Aram Khachaturian

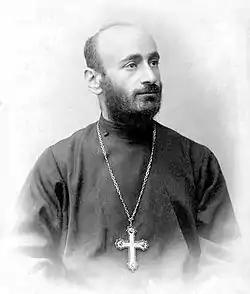
Khachaturian used the "raw material" made available by Komitas "(pictured)", who in the early 20th century collected thousands of pieces of Armenian folk music.

In mid-December 1947, the Department for Agitation and Propaganda (better known as Agitprop) submitted to Andrei Zhdanov, the secretary of the Communist Party's Central Committee, a document on the "shortcomings" in the development of Soviet music. On 10–13 January 1948, a conference was held at the Kremlin in the presence of seventy musicians, composers, conductors and others who were confronted by Zhdanov: